Alfred Kantor

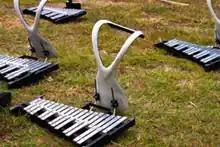
This is a glockenspiel, the instrument Alfred Kantor played in his military band.

AKantor was then deported to Auschwitz concentration camp. He had a harder time finding supplies to create his art because art was totally prohibited. A physician slipped Kantor a watercolor set while he was working at the sick ward. If he was caught painting, he would have been punished or killed. For that reason, Kantor destroyed most of the art he produced, or hid it in a place where he was sure that prison guards wouldn't be able to find it.